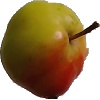
Label: Apple Red Yellow 2